Boho-chic

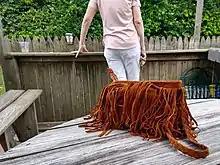
A fringe suede leather handbag.

In 2010 the "Sunday Times" anticipated that the medieval head chain – "a step on from the hippie head band" – would be a feature of that year's festival circuit, "instantly adding summer bohemia to your look". Socialite Nicole Richie's "beatnik/disco-glam mash-up" was cited as an example of this trend, while Peaches Geldof, model and daughter of rock musician Bob Geldof, was identified as another who had adopted the look. Later in the year the "Sunday Times" lauded the ""haute" hippie, bohemian splendour and punked up classics" that were putting "a modern spin on 1970s style". These included a cream crochet dress by Marc Jacobs (""haute" hippie") and a devoré dress and fringed scarf by Pucci ("boho splendour").